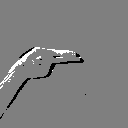
ASL letter: h